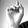
ASL letter: D